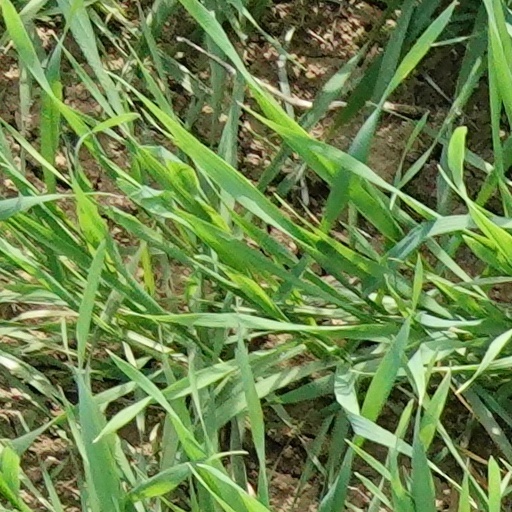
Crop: wheat